2009 FIA WTCC Race of Japan

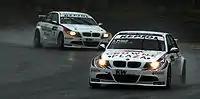
Andy Priaulx leads Jörg Müller during Race One.

A heavy downfall of rain before the first race meant that the field began behind the safety car. The safety car came in at the end of the first lap, with polesitter Tarquini leading the pack. However, he drifted wide at Turn 2 through the gravel trap. This left Priaulx to lead until the end of the race, despite pressure from BMW teammate Jörg Müller. Despite dropping back after his off-track excursion, Tarquini came back through the field to finish in fifth behind Huff and Yvan Muller, ahead of SEAT teammates Gené and Monteiro. Farfus had gone off at the same time as Tarquini on lap 3, but he fought his way through to finish eighth and securing pole position for Race Two after pushing Alain Menu wide on the penultimate lap, continuing his habit this season off recovering from early Race One incidents to finish eighth and start Race Two on pole. Coronel took the Independents' class victory.